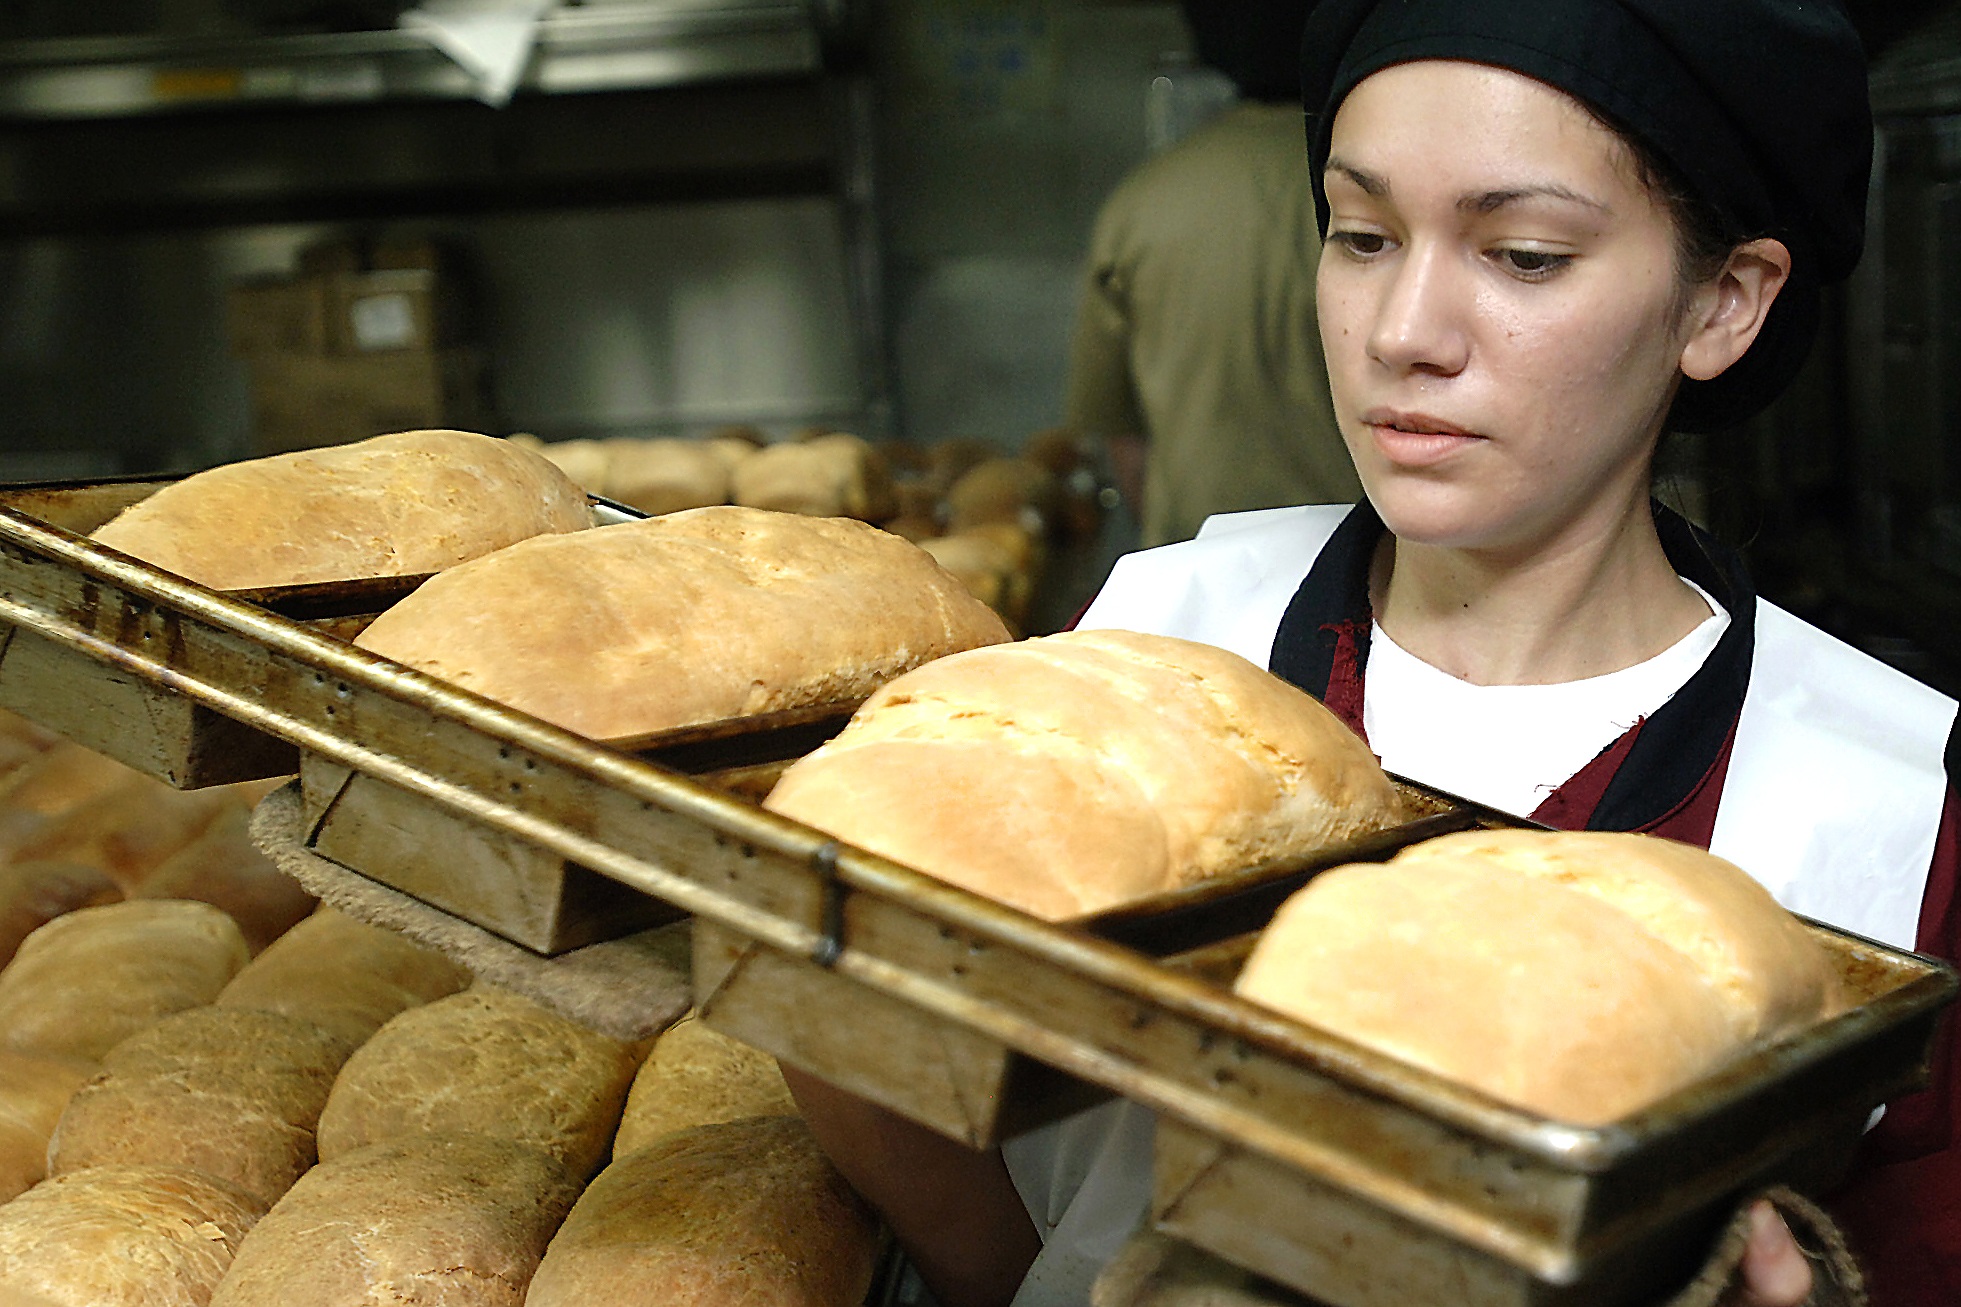
work, person, military, meal, food, fresh, kitchen, baking, cuisine, bread, bakery, dough, cook, baker, navy, oven, labor, job, flour, baked goods, human action